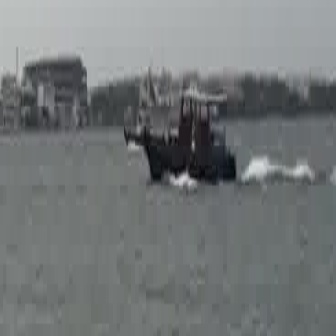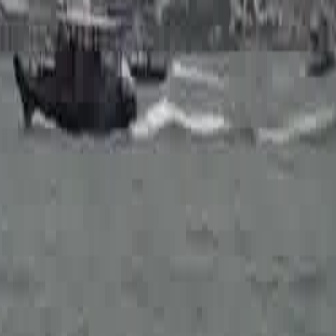
  Please identify the target specified by the bounding box [141,82,234,176] in the first image and locate it in the second image. Return the coordinates in [x_min,y_min,x_max,y_max] format.
Answer: [10,5,135,129]